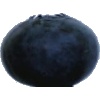
Label: Blueberry 1